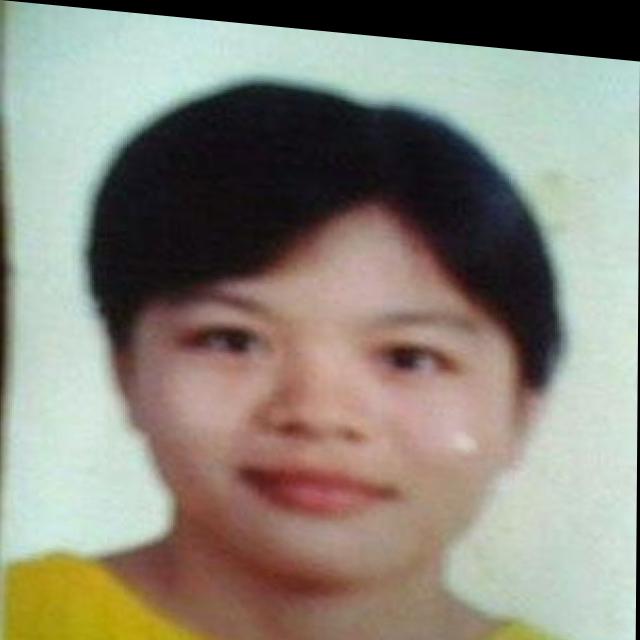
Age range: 13-20